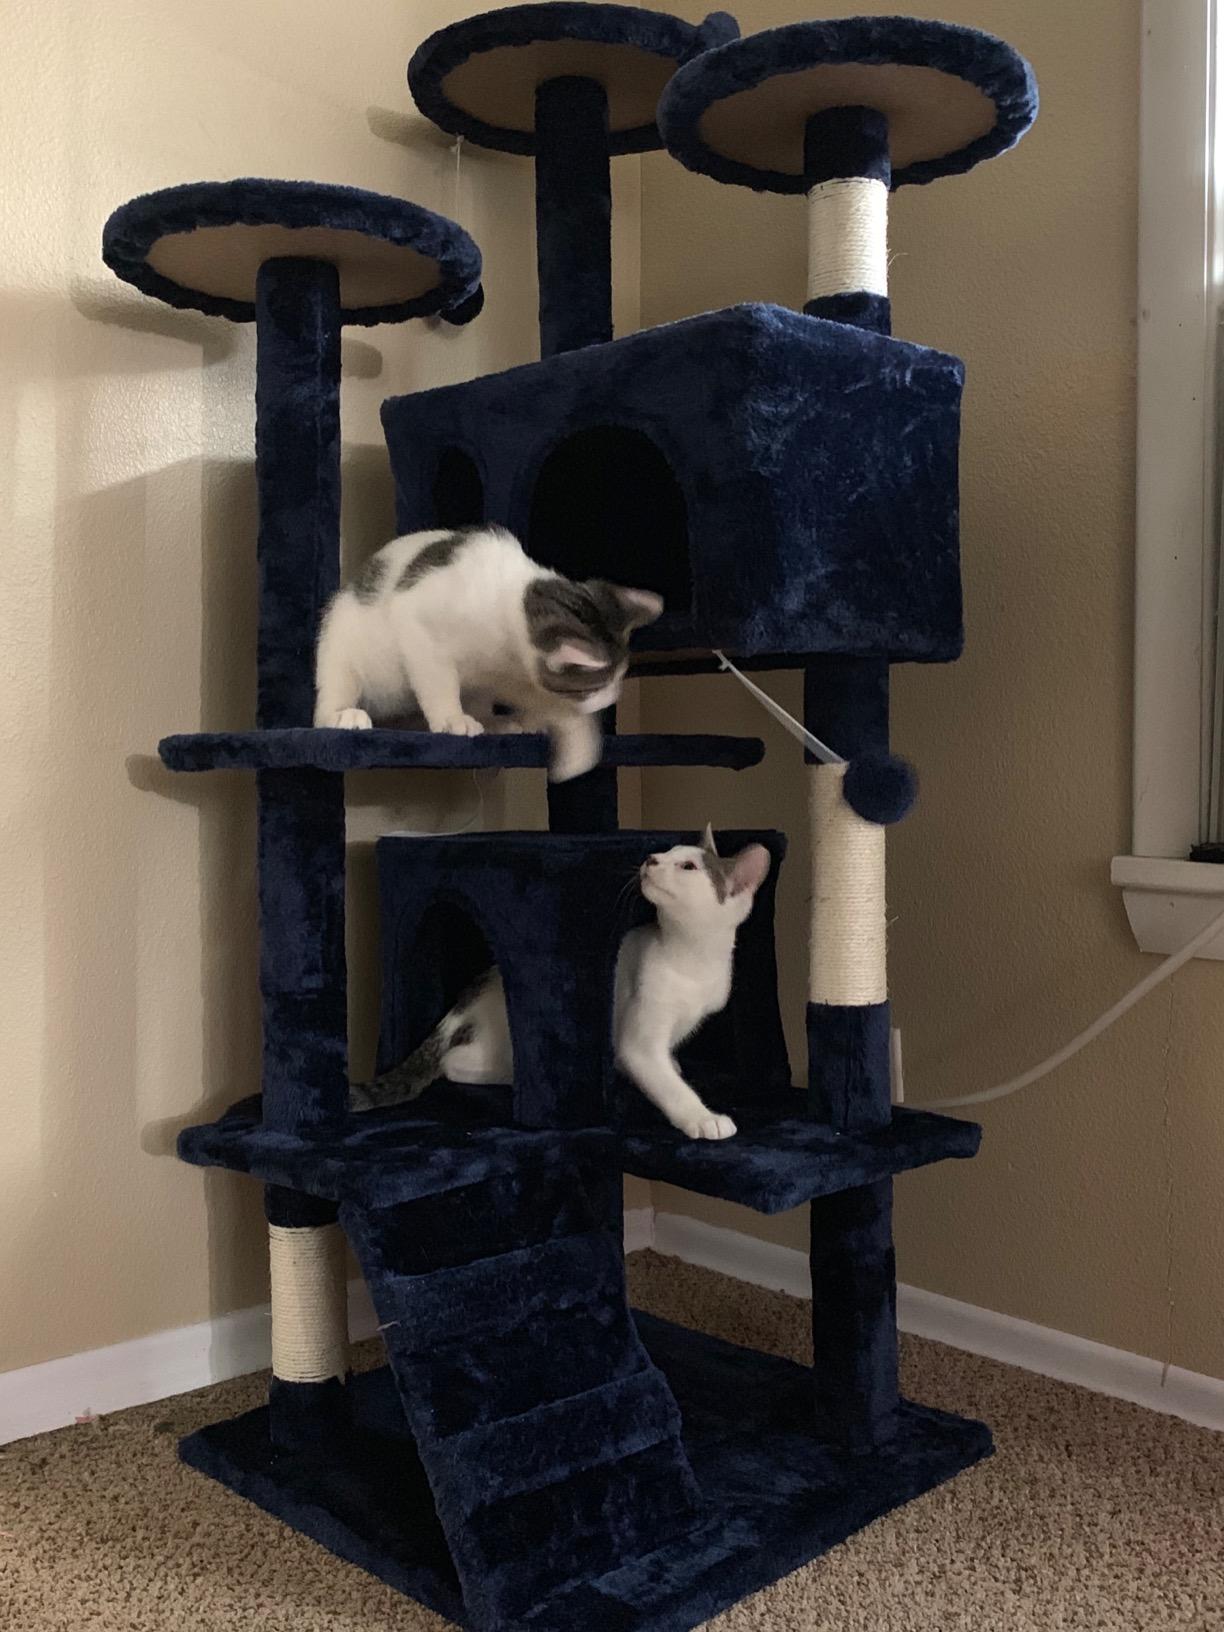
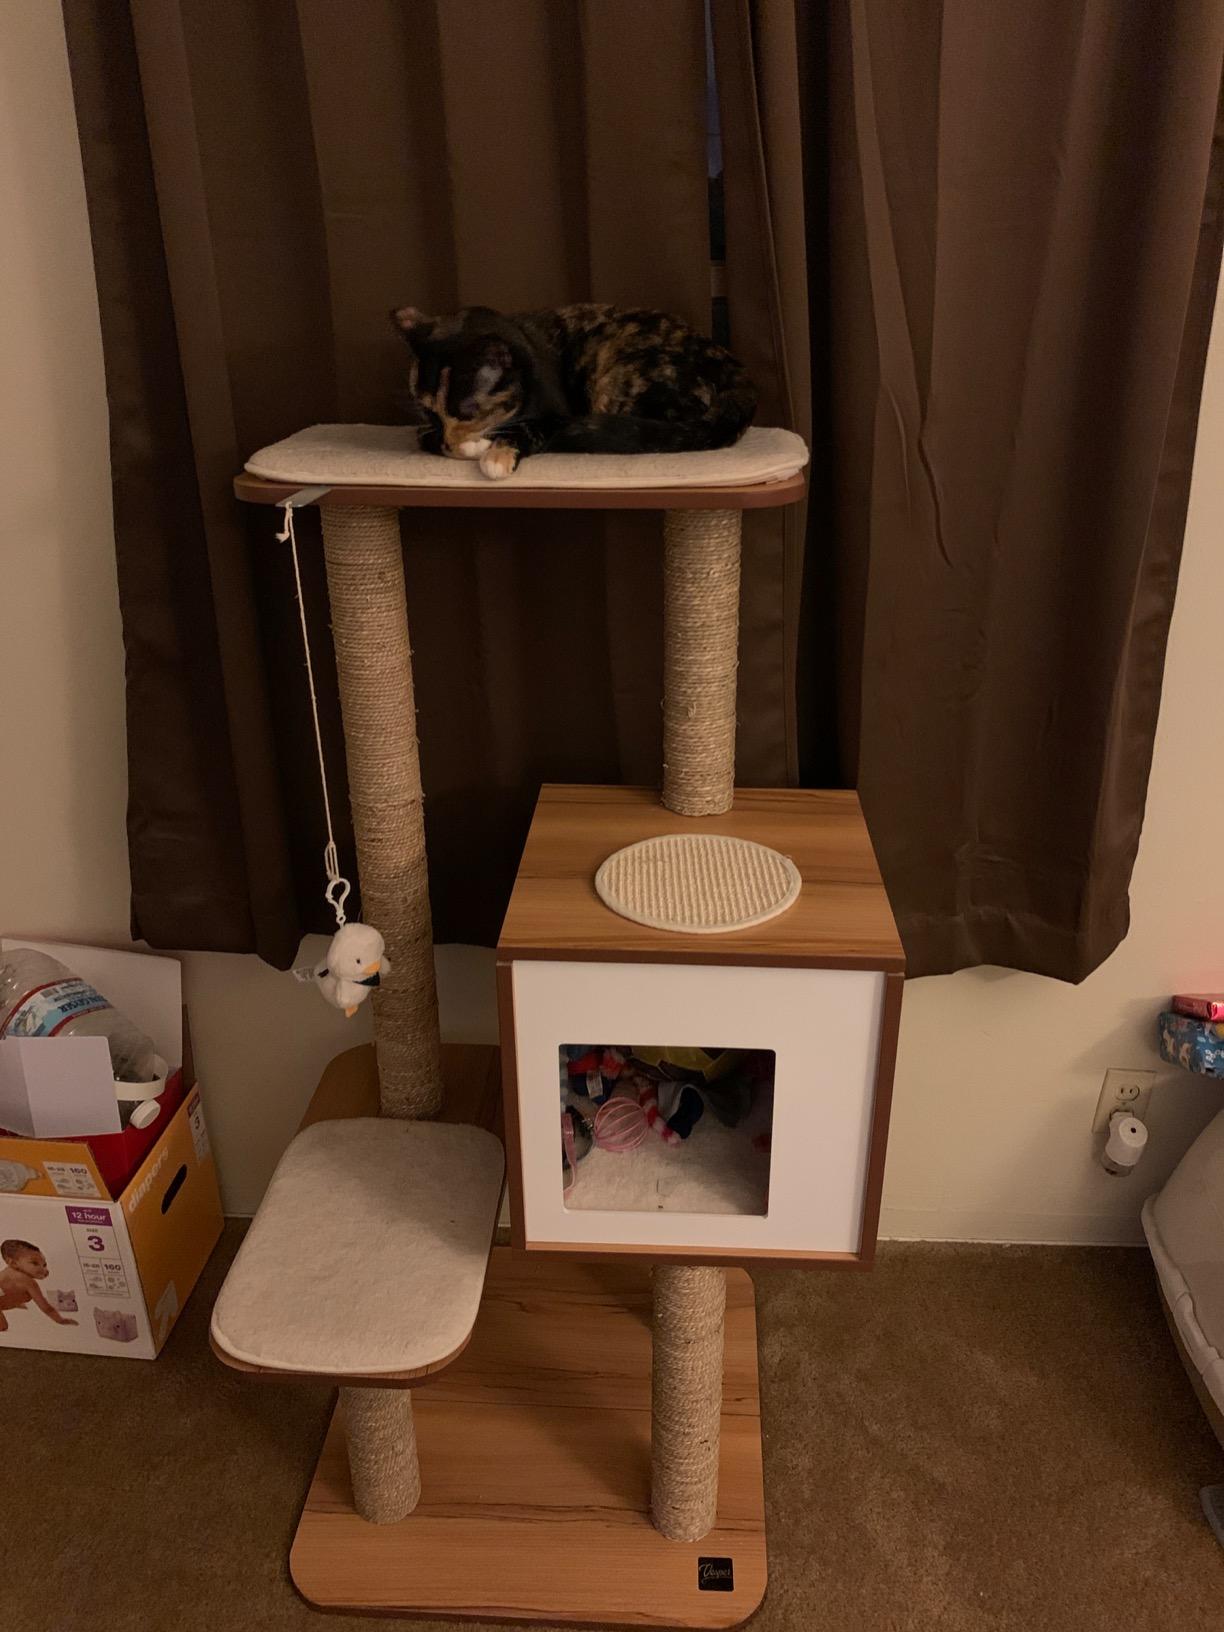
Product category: items_cat tree
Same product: no